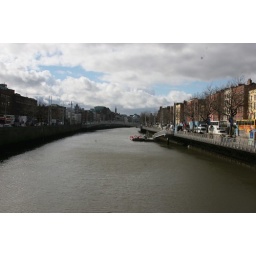
From the O'Connell Street Bridge And look, there was some blue in the sky today! Huzzah! Then, it rained.